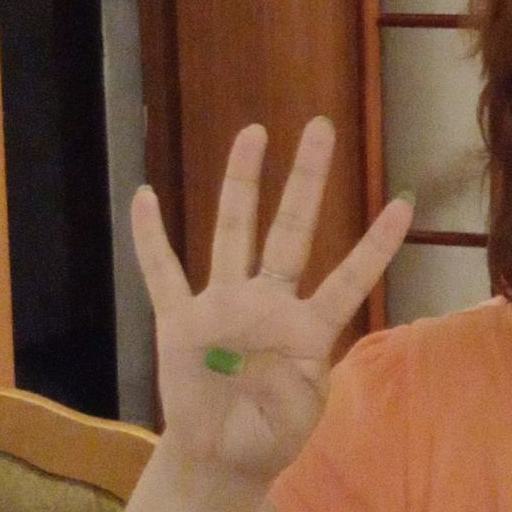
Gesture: four